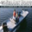
Label: ship